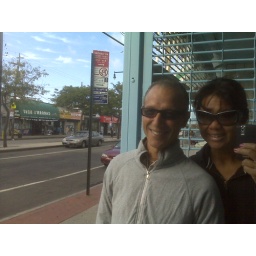
in the blue mirror 9-26-09.jpg